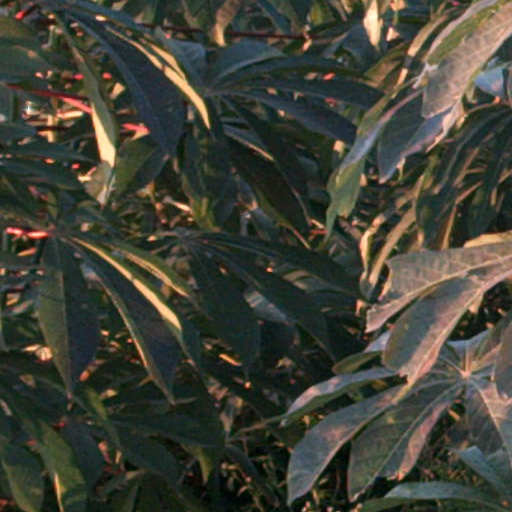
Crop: cassava